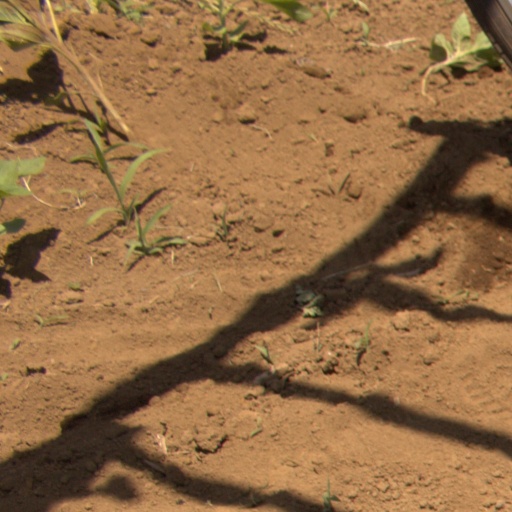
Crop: Jerusalem artichoke